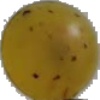
Label: white_grape